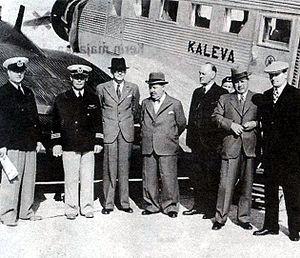
Le Kaleva, immatriculation OH-ALL, est un avion Junkers Ju 52 civil de transport de passagers, appartenant à la compagnie finlandaise Aero O/Y. L'avion est abattu par deux bombardiers soviétiques Iliouchine DB-3 pendant la Grande Trêve entre l'Union soviétique et la Finlande le 14 juin 1940, alors qu'il reliait Helsinki depuis Tallinn en Estonie. Les sept passagers et deux membres d'équipage présents à bord sont tués.